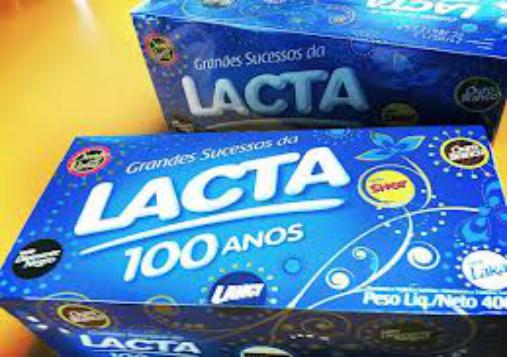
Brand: Lacta
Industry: Food